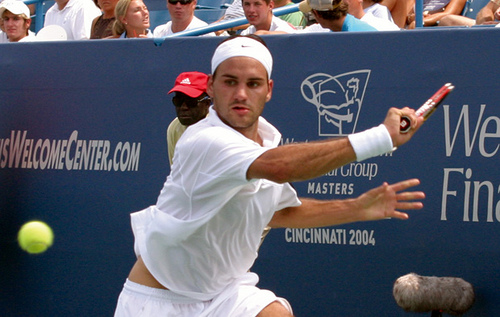
vận động viên tennis đang thực hiện cú đỡ bóng trong trận đấu